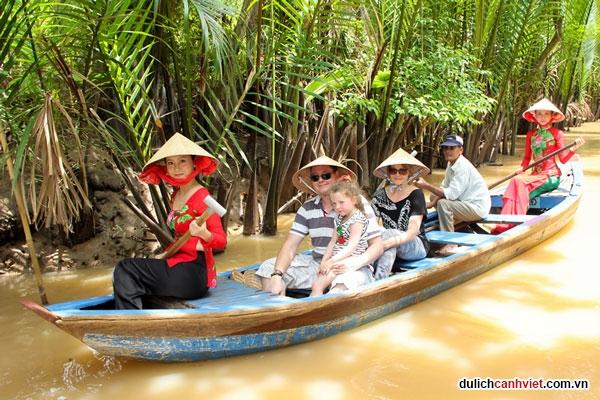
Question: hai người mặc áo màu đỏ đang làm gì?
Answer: chèo xuồng